Croatia–Serbia border dispute

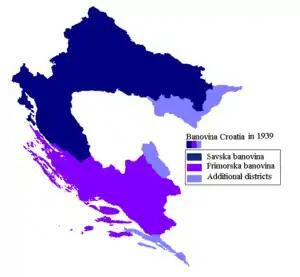
Banovina of Croatia, 1939–1941

Yugoslavia was established in 1918 as a centralised monarchy under the Serbian Karađorđević dynasty. In 1922, the territory was reorganised by "oblasts". Baranja along with Bačka were incorporated into the Novi Sad oblast, Syrmium became a separate oblast with its seat in Vukovar, and Osijek was incorporated into the Slavonija oblast. By Royal Proclamation of 6 January 1929, the Constitution of 1921 was abolished, the parliament dissolved, and an absolutist monarchy proclaimed. The country was renamed the Kingdom of Yugoslavia and the territory was reorganised into "banovinas". The greatest change concerning the region in dispute here occurred in Syrmia, with the districts of Vukovar, Vinkovci, Šid, Županja, and Sremska Mitrovica becoming part of the Drinska Banovina with its seat in Tuzla. The northern half of the disputed territory was incorporated along with Baranja and Bačka into the Danube Banovina. Two years later, in 1931, the districts of Vukovar, Vinkovci and Županja were transferred to Savska Banovina. A further territorial reorganisation was carried in 1939 as part of an agreement reached after intensive talks between authorities in Belgrade and opposition forces in Zagreb. The agreement known as Cvetković-Maček Agreement created the Banovina of Croatia. The creation of the Banovina of Croatia was the first step to the federalization of Yugoslavia, in which a Slovenian autonomous unit was also envisaged, while the rest of the country was to be a Serbian unit. In relation to the Croat-Serbs boundary, the 1939 delimitation of Banovina of Croatia included Šid and Ilok districts while no version of the agreement included Baranja in Croatia, meaning the northern half of the disputed area was to stay excluded from Croatia in all versions.